Alfred Westou

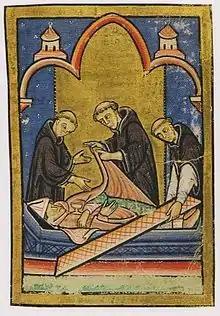
The finding of Cuthbert's incorrupt body, from Bede's "Life of St Cuthbert"

Alfred served as sacristan at the shrine of St Cuthbert in Durham during the time of the bishops Edmund, Æthelric and Æthelwine, in the early–mid 11th century. The miraculously incorrupt remains of the saint, who died in 687, were then housed in a large stone church or cathedral referred to as the "Ecclesia Major", dedicated in 998 and demolished to make way for the existing Norman cathedral in around 1093.